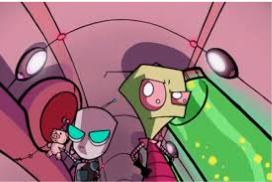
Portrait style: Cartoon Portrait